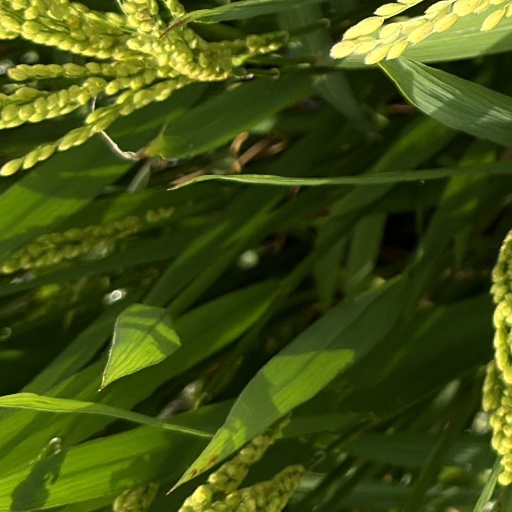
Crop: rice